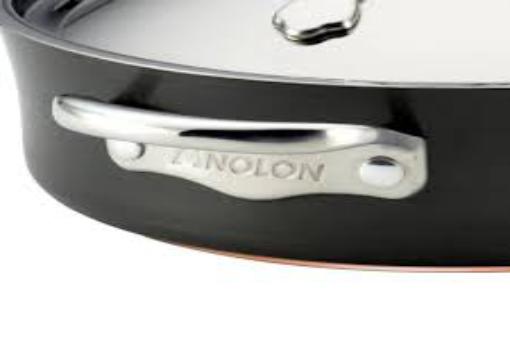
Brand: anolon
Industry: Necessities